Blicca

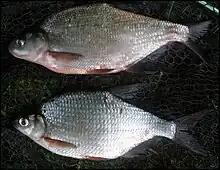
Top, immature bronze bream Bottom, mature silver bream

Small silver bream are very similar in overall appearance to the immature common, or bronze bream, "Abramis brama", but can be distinguished by their larger scales. Counting the scale rows from the front of the dorsal fin to the lateral line and including the lateral line scale, is the most reliable first step in determining the species. Bronze bream have 13 scales or more, while silver bream have 9–11. The lateral line scale count for silver bream is 44–49, while for bronze bream it is 49 and above, and more usually well above 50.